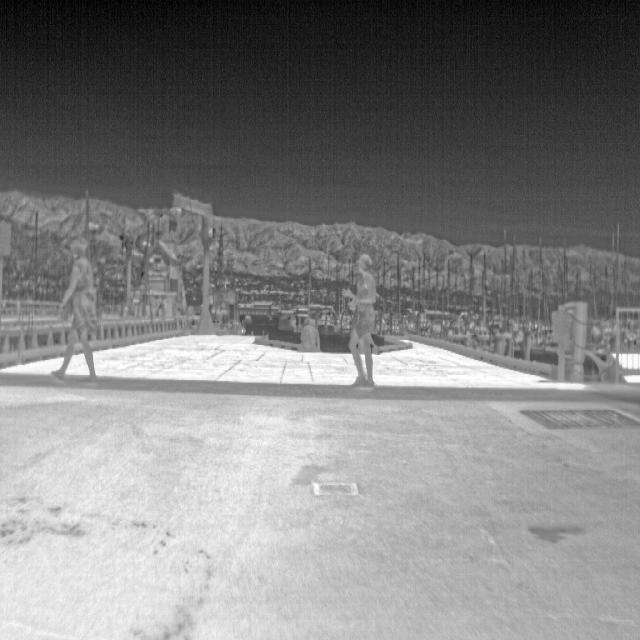
Detected objects:
label: person
label: person
label: person